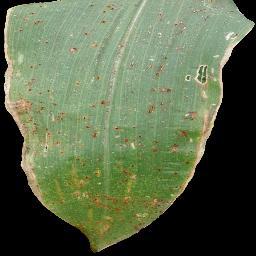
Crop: corn
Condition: (maize)_common_rust